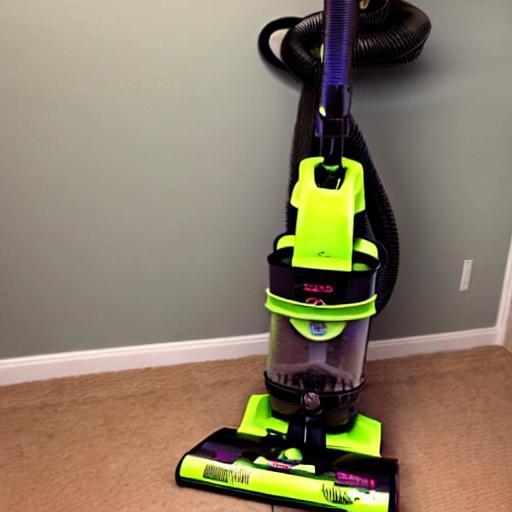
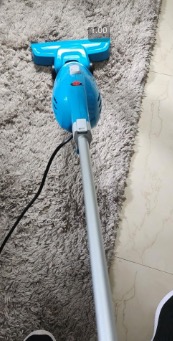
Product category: items_vacuum
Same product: no